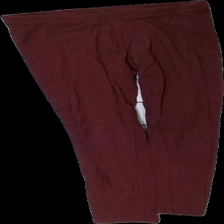
View: front
Type: Tights
Category: Ladies
Brand: Esmara (Lidl)
Colors: Red
Material: 100% cotton
Cut: Tight
Size: 40
Season: All
Price range: <50
Recommended usage: Reuse